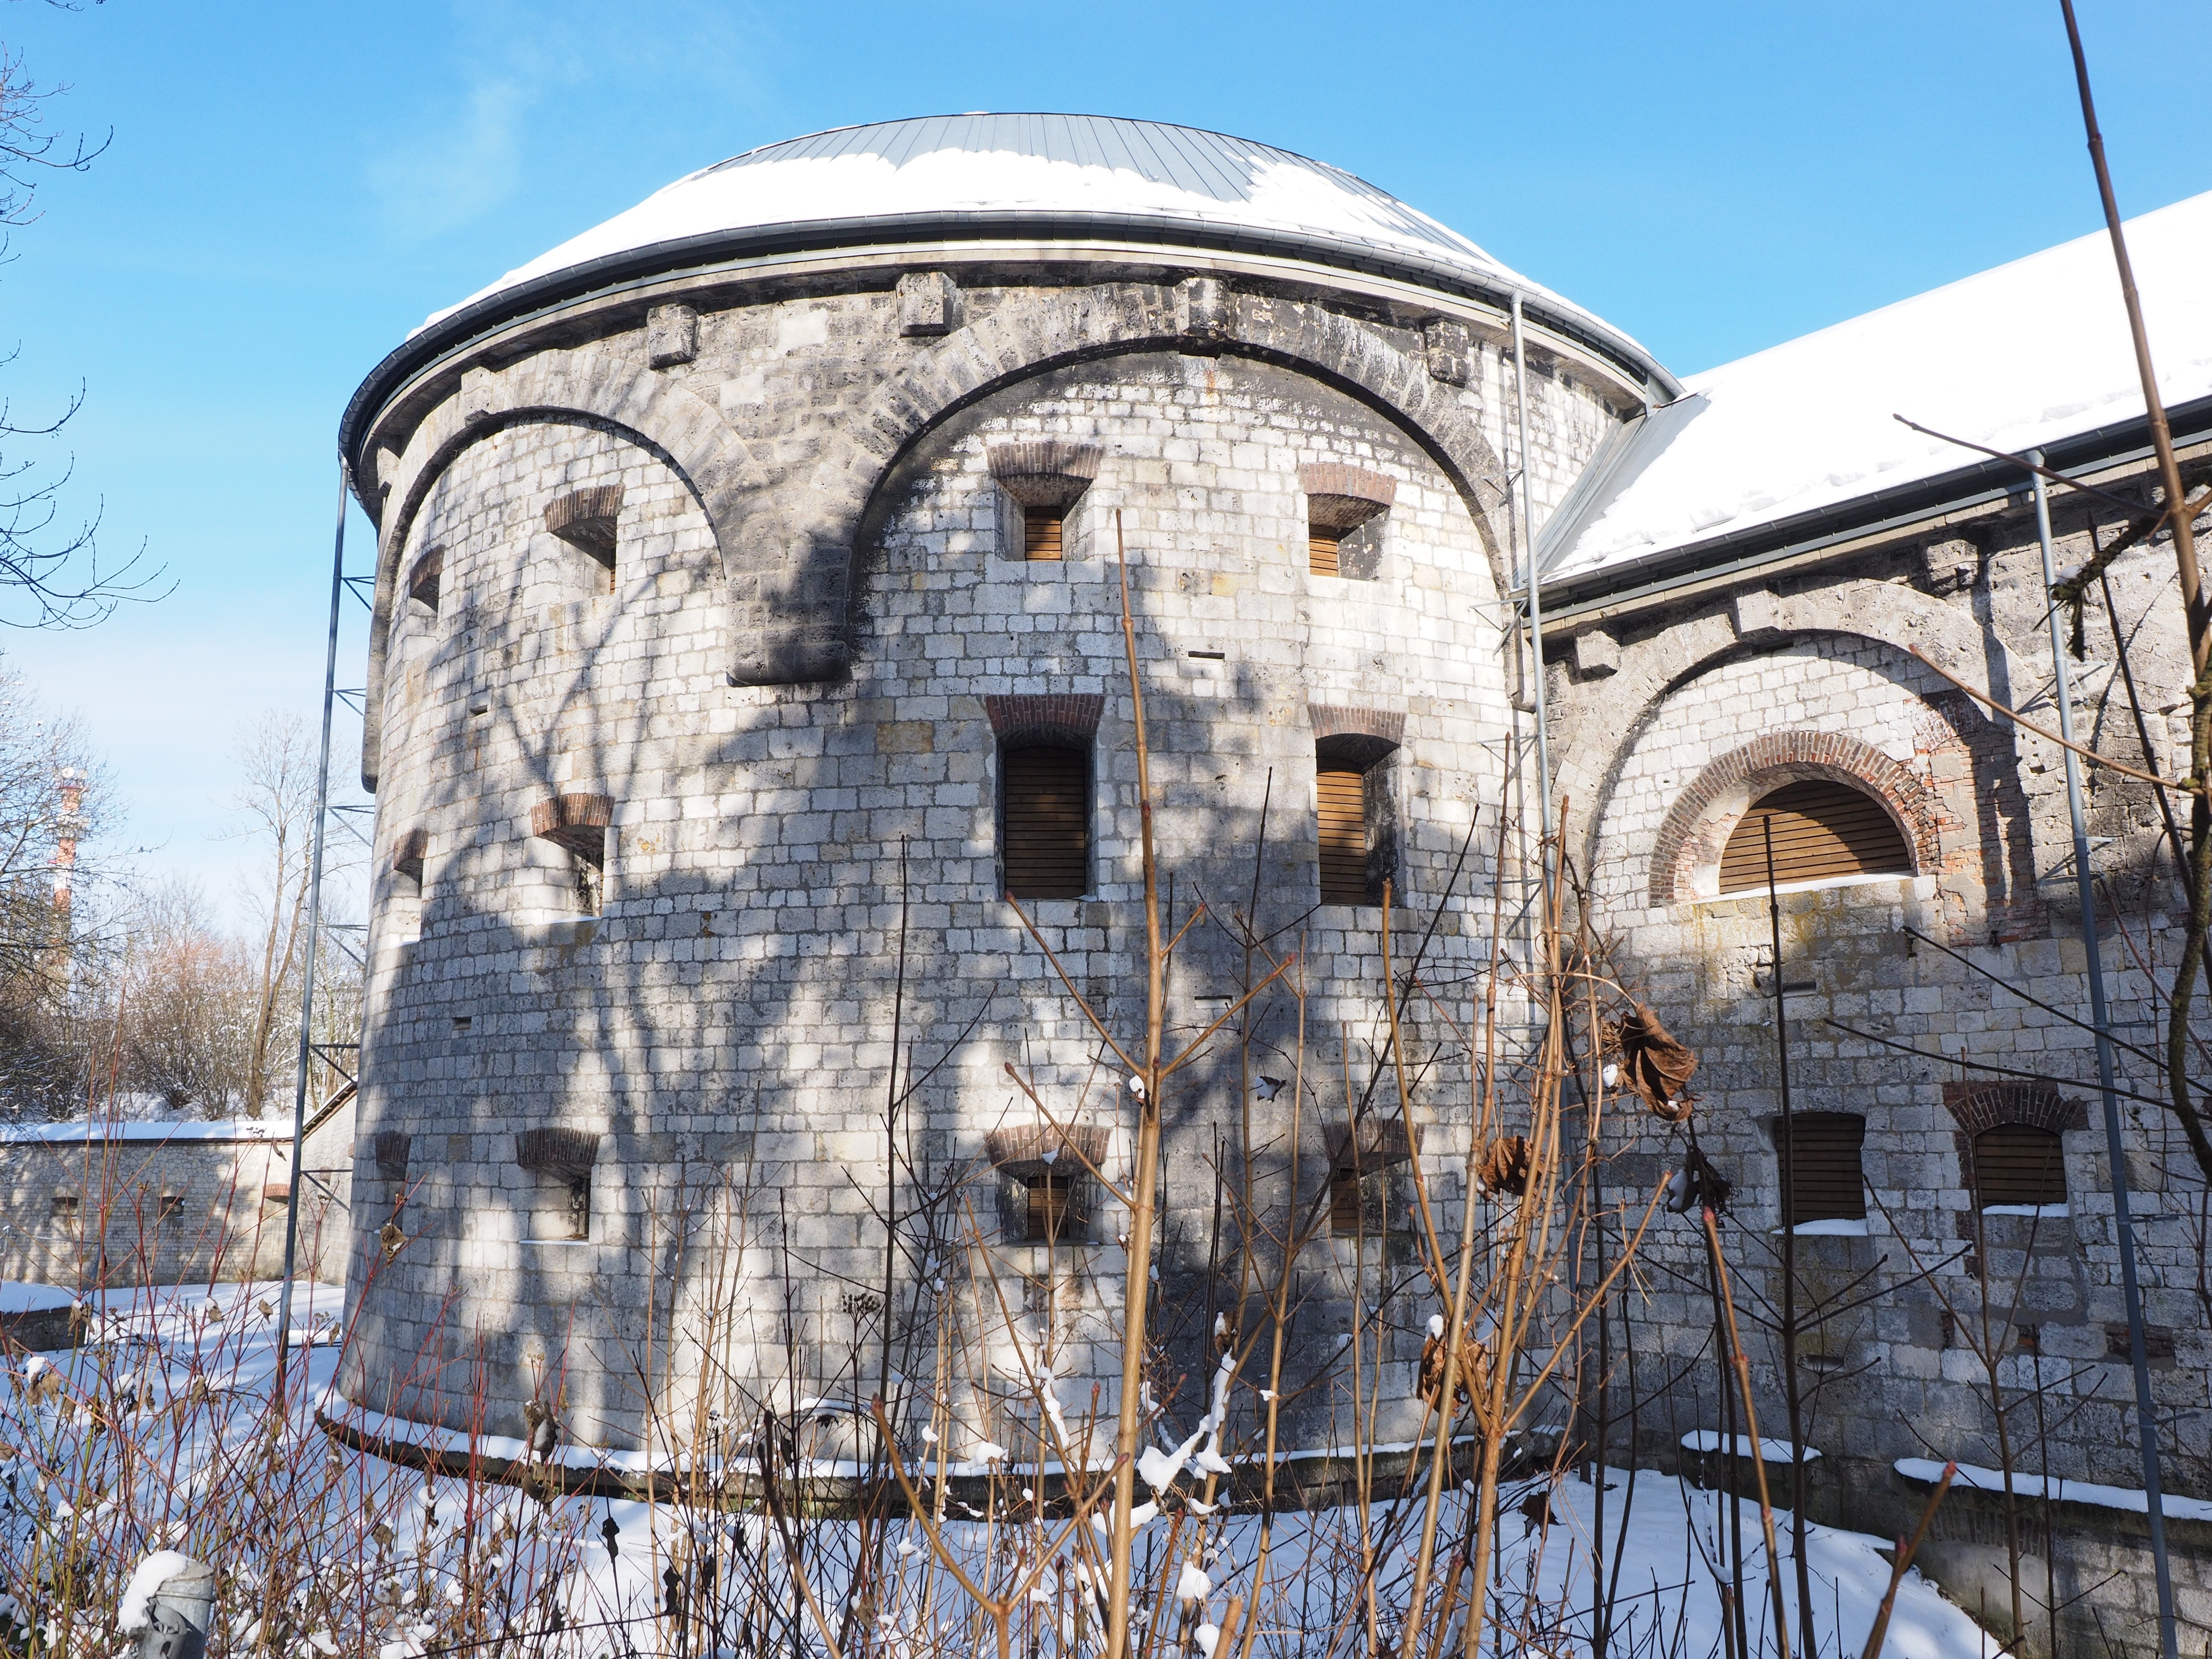
snow, winter, architecture, arch, tower, castle, landmark, facade, courtyard, fort, ulm, citadel, bastion, ancient history, wilhelmsburg, ulmer defence line, reduit, federal fortress ulm, cross tower, capo kidney, mountain bastion